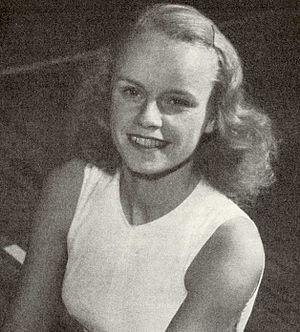
Göta Elisabeth Pettersson, née le 18 décembre 1926 à Stockholm et morte le 9 octobre 1993 dans la même ville, est une gymnaste artistique suédoise.